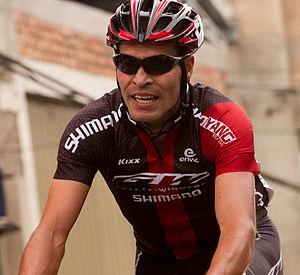
Frank Jair Osorio Carvajal, né le 28 aout 1987 à Carmen de Viboral, est un coureur cycliste colombien, membre de l'équipe Orgullo Paisa.